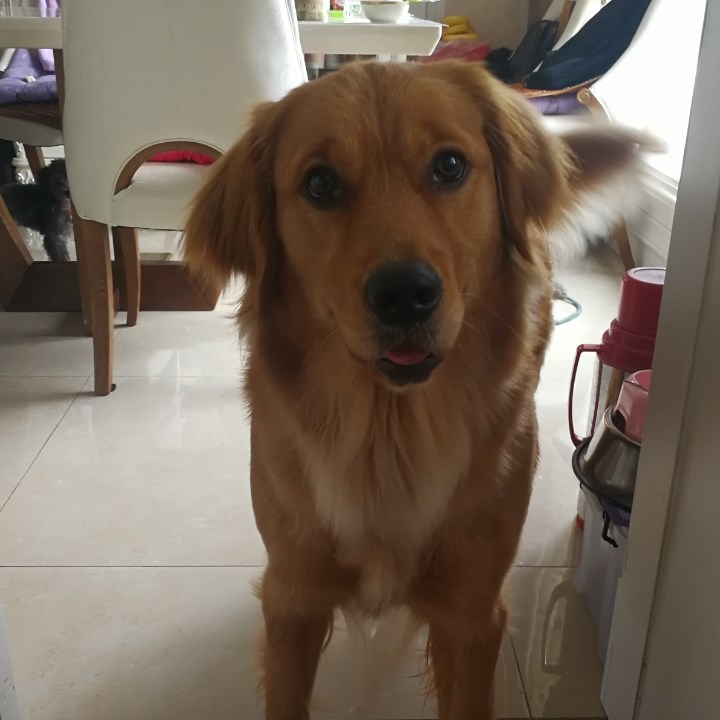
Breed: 5355-n000126-golden_retriever